Bahar Kizil

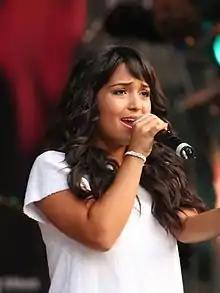
Kizil in 2009

Bahar Kizil (Turkish: "Bahar Kızıl"; born 5 October 1988) is a German singer and songwriter of Turkish descent, best known as one of the founding members of the girl group Monrose, which won the fifth season of the German version of "Popstars".